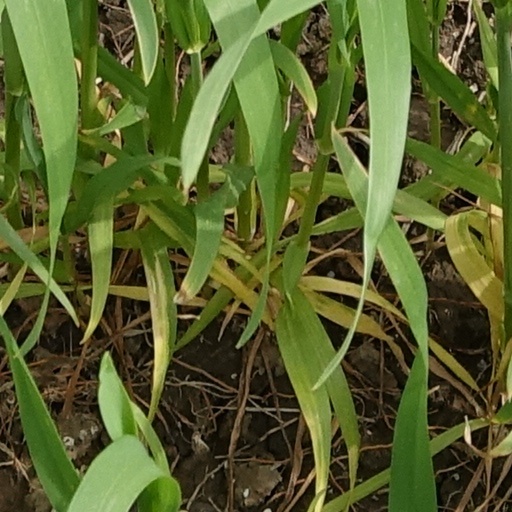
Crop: wheat